Culture of New York City

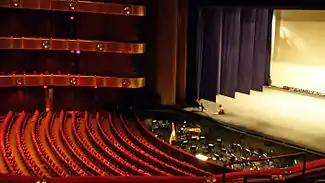
New York State Theater

One of the filmmakers most associated with New York is Woody Allen, whose films include "Annie Hall" and "Manhattan". Other New Yorkers in film include the actor Robert De Niro, who started the Tribeca Film Festival after the terrorist attacks on September 11, 2001, and the directors Martin Scorsese, Francis Ford Coppola, Spike Lee, Jim Jarmusch, Joel and Ethan Coen, and many others.